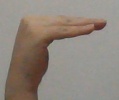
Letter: haa